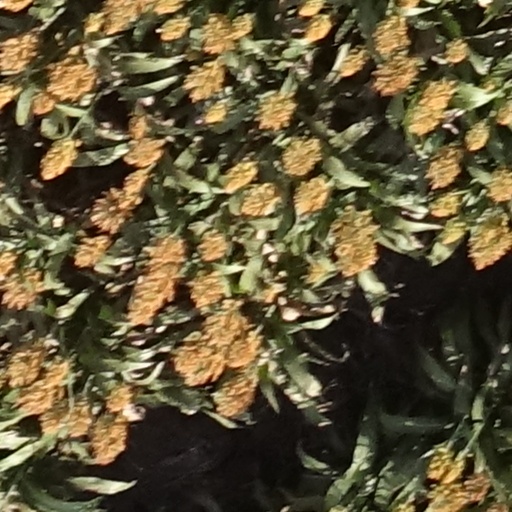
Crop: sorghum